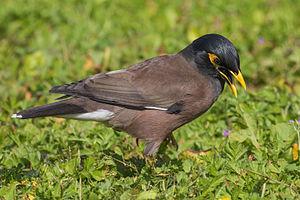
Les Martins constituent un genre d'oiseaux proche des mainates de la famille des Sturnidae.
Le Martin triste est une espèce d'oiseaux de la famille des Sturnidae proche des mainates.